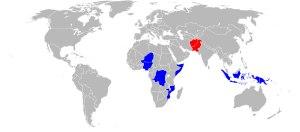
La poliomyélite, également appelée paralysie spinale infantile ou simplement polio, est une maladie infectieuse aiguë et contagieuse spécifiquement humaine causée par le poliovirus sauvage. L'infection, transmise par voie digestive, est le plus souvent asymptomatique ou s'exprime par des symptômes le plus souvent bénins et non spécifiques. La poliomyélite antérieure aiguë proprement dite est l'atteinte de la moelle spinale. Elle peut entraîner une paralysie touchant le plus souvent les membres inférieurs et pouvant atteindre l'appareil respiratoire. Dans le premier cas, le pronostic est fonctionnel avec risque de séquelles paralytiques ; dans le deuxième cas, le pronostic est vital avec risque d'arrêt respiratoire. Dans tous les cas, le traitement est symptomatique, la médecine ne reconnaissant pas de traitement curatif.
L'éradication de la poliomyélite est l'ensemble des efforts pour faire disparaître la poliomyélite du monde entier. Décidé en 1988, lors d'une assemblée générale des pays membres de l'Organisation mondiale de la santé, ce projet d'initiative mondiale pour l'éradication de la poliomyélite reposait principalement sur le vaccin oral contre la poliomyélite. Il était destiné à tous les enfants de moins de 5 ans de tous les pays où sévissait encore la poliomyélite, soit près de 125 pays avec 350 000 cas annuels à cette date.